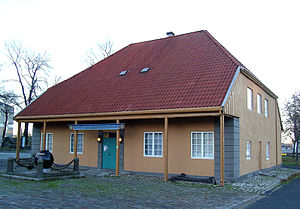
Trondhjems Sjøfartsmuseum
Trondhjems Sjøfartsmuseum
Trondhjems Sjøfartsmuseum er et museum i Trondheim, Norge, der beskæftiger sig med søfart. Museet blev grundlagt i 1920 og har siden 1971 holdt til i det gamle slaveriet på Brattøra, der også kaldes Brattørvakta i Kjøpmannsgata 75.